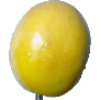
Label: Maracuja 1